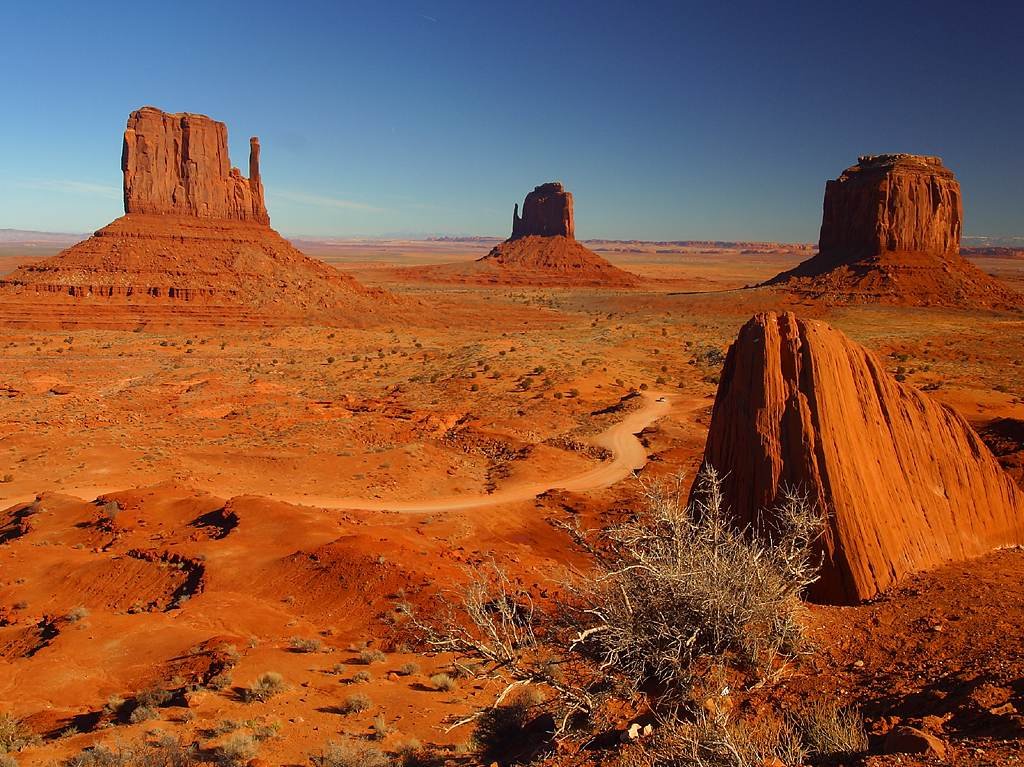
landscape, nature, rock, wilderness, road, desert, valley, formation, arch, high, red, usa, soil, steep, erosion, climb, arizona, geology, colorado, towers, utah, badlands, plateau, navajo, away, sahara, wadi, butte, landform, sand stone, monument valley, rocky towers, ancient history, natural environment, geographical feature, aeolian landform, mountainous landforms